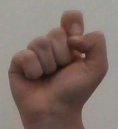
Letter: fa